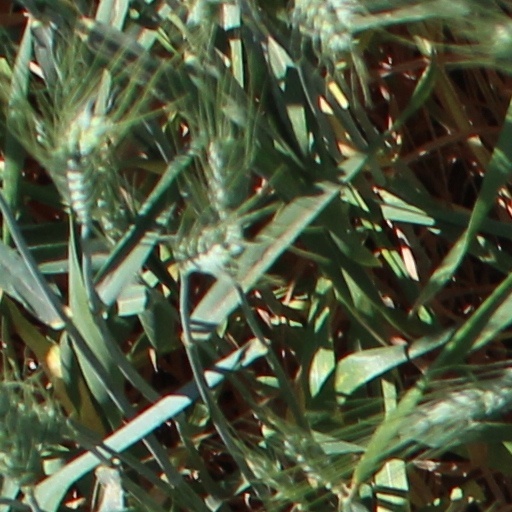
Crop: wheat